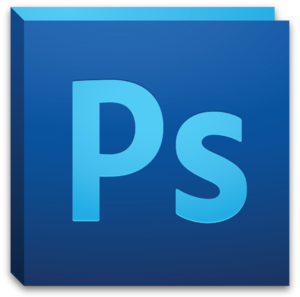
Icône d'Adobe Photoshop CS5